Malay Technology Museum

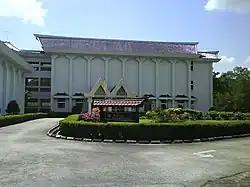
The museum in 2009

The Malay Technology Museum is a museum in Kota Batu of Bandar Seri Begawan, Brunei. The museum's main objective is to present early Brunei's technical practices, which provide insight into the way of life of the country's inhabitants, who lived in both the water town and on dry ground.